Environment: real
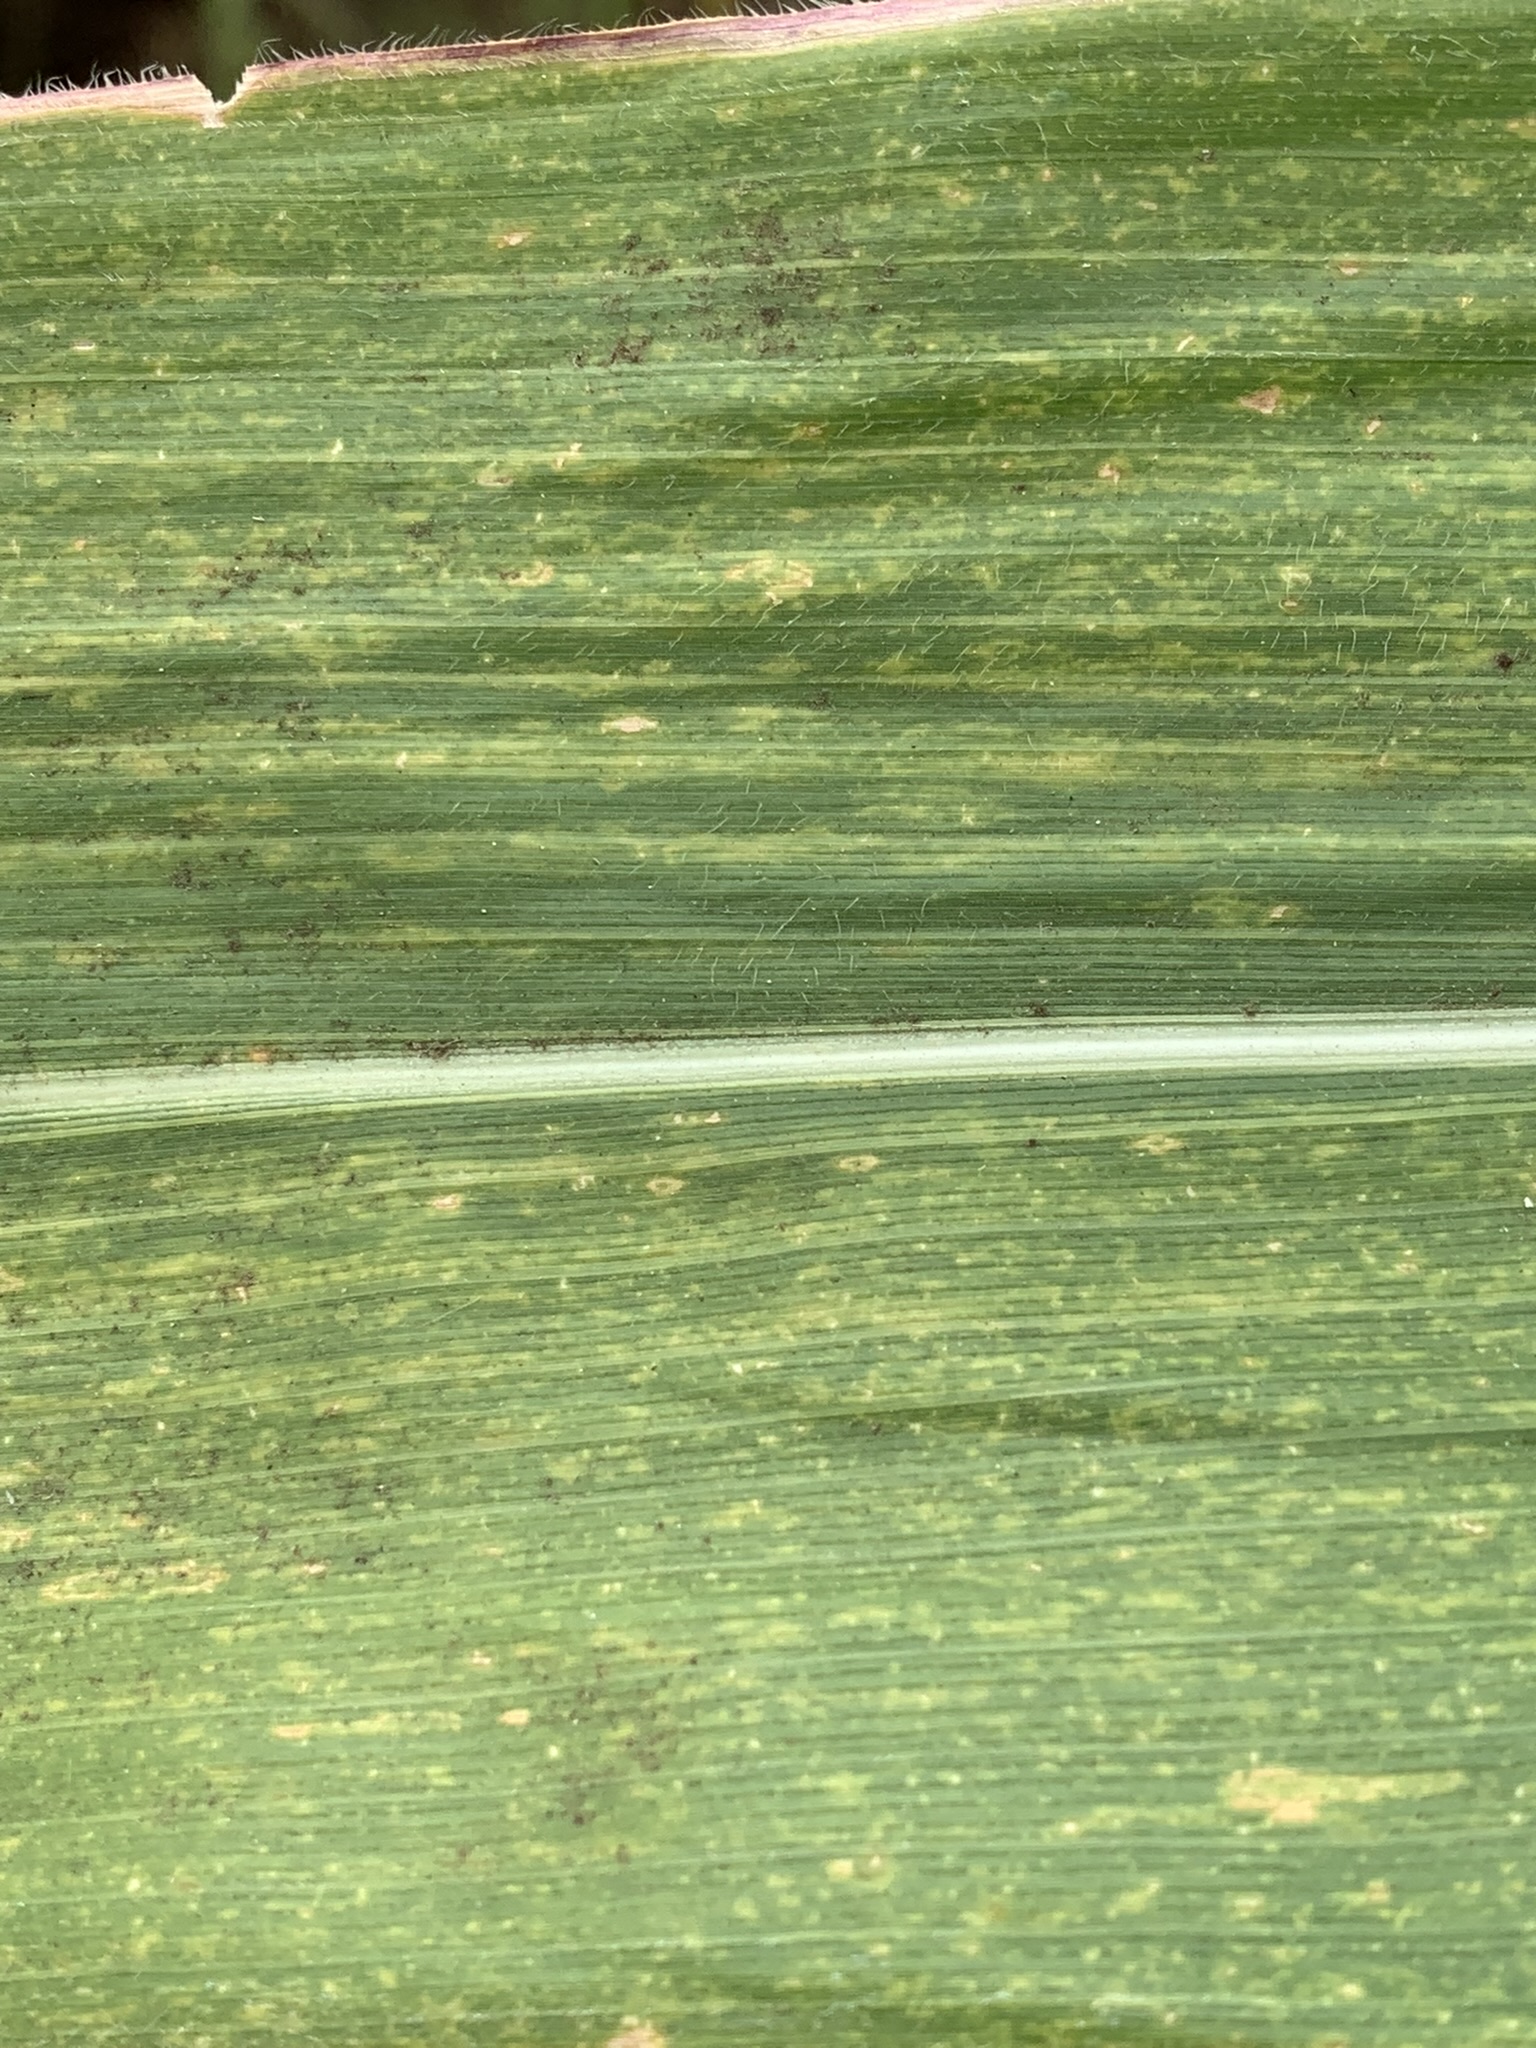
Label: lethal_necrosis